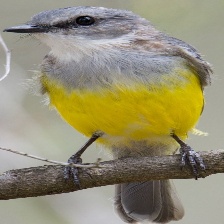
Species: EASTERN YELLOW ROBIN
Scientific name: EOPSALTRIA AUSTRALIS
ImageNet parent category: robin